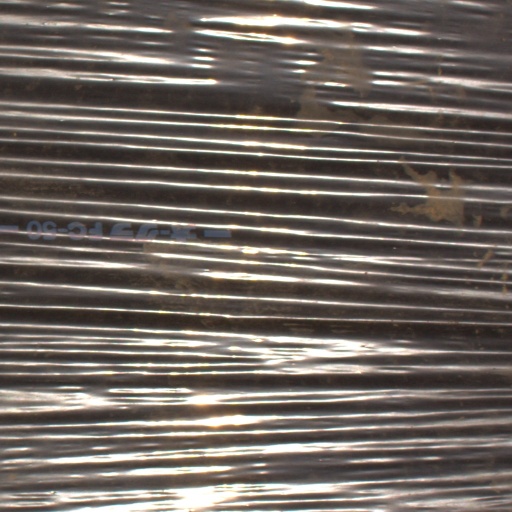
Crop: Jerusalem artichoke